Tomahawk chop

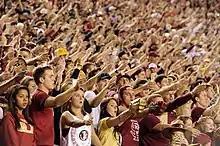
Florida State Seminoles Tomahawk Chop

It is not known when the tomahawk chop was invented. However, it is claimed by a former Florida State University president that it was invented by the Florida State University Marching Chiefs in the 1980s to complement their war chants. The action was adopted by fans of the FSU Seminoles over the following years. Despite this, the university's board does not endorse the action stating, "Some traditions we cannot control... It's a term we did not choose and officially do not use".